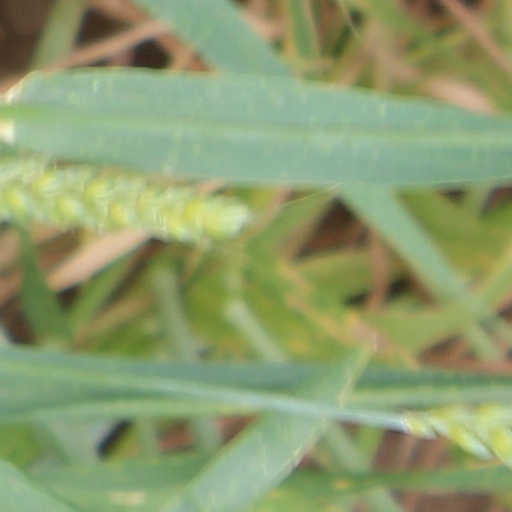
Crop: wheat